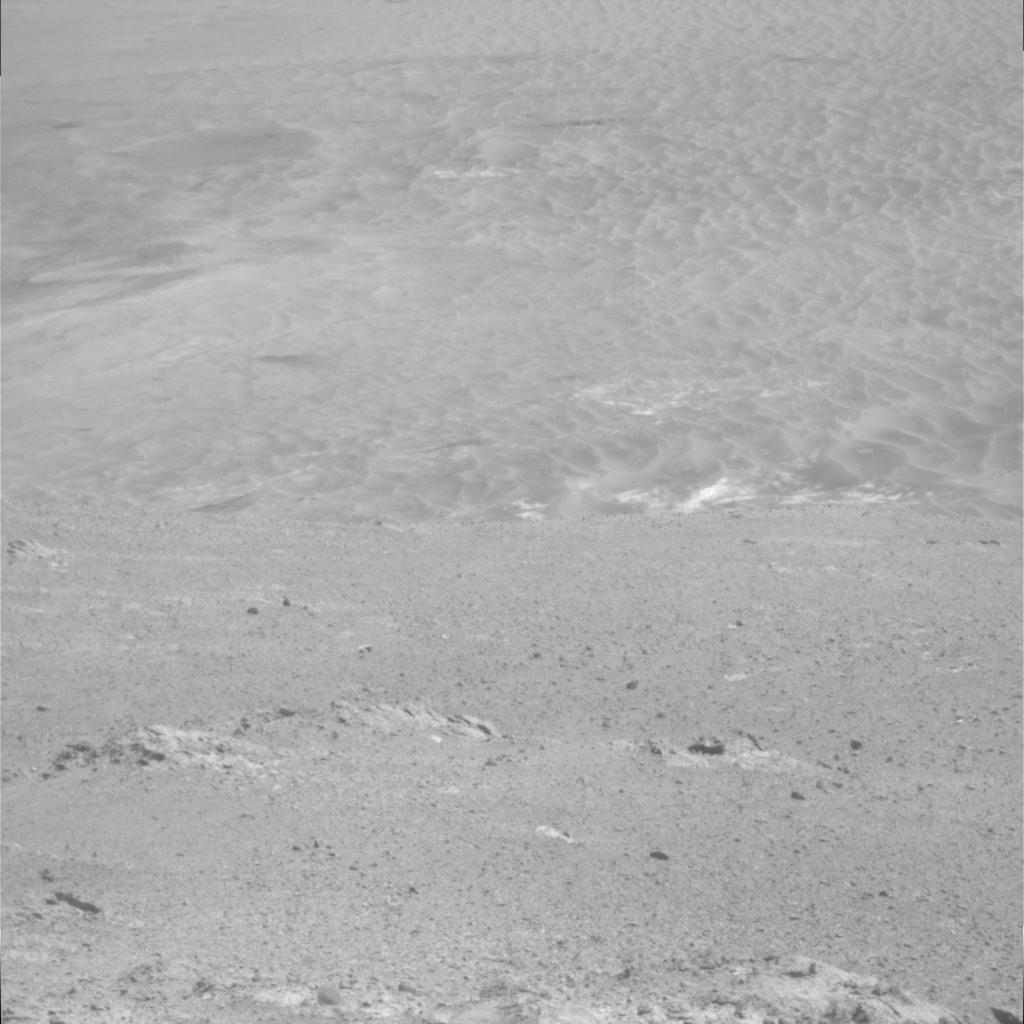
Surface features visible: Rock Outcrops, Clasts, Dunes/Ripples, Soil, Nearby Surface